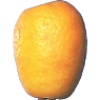
Label: kumquats